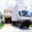
Label: truck